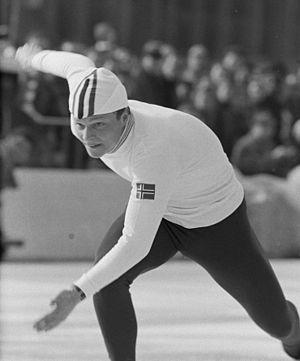
Roar Grønvold, né le 19 mars 1946 à Kongsberg, est un patineur de vitesse norvégien.